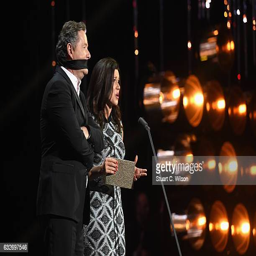
tv programme creator and journalist on stage during awards